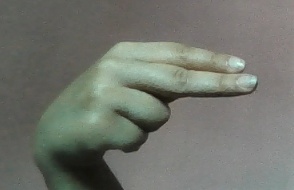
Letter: ain